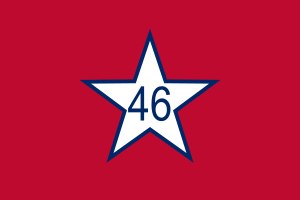
Oklahomas flag / Historie
Oklahomas første flag
"Oklahomas flag består af en lyseblå flagdug med Osage-stammens traditionelle bisonskjold med syv ørnefjer. Under skjoldet er delstatens navn ""Oklahoma"" skrevet med hvide bogstaver. Flaget blev indført 2. april 1925, da uden delstatsnavnet. Dette blev tilføjet 9. maj 1941.